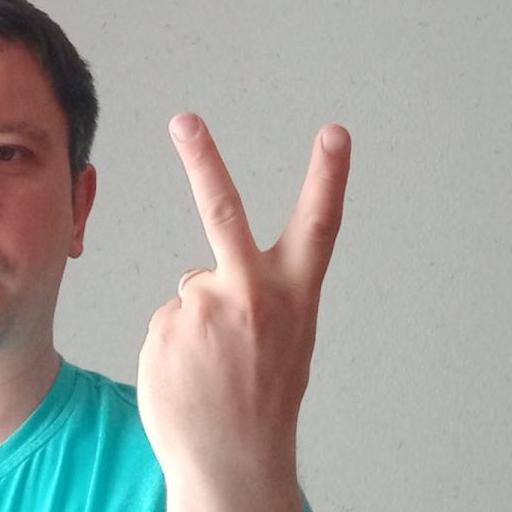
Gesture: peace_inverted